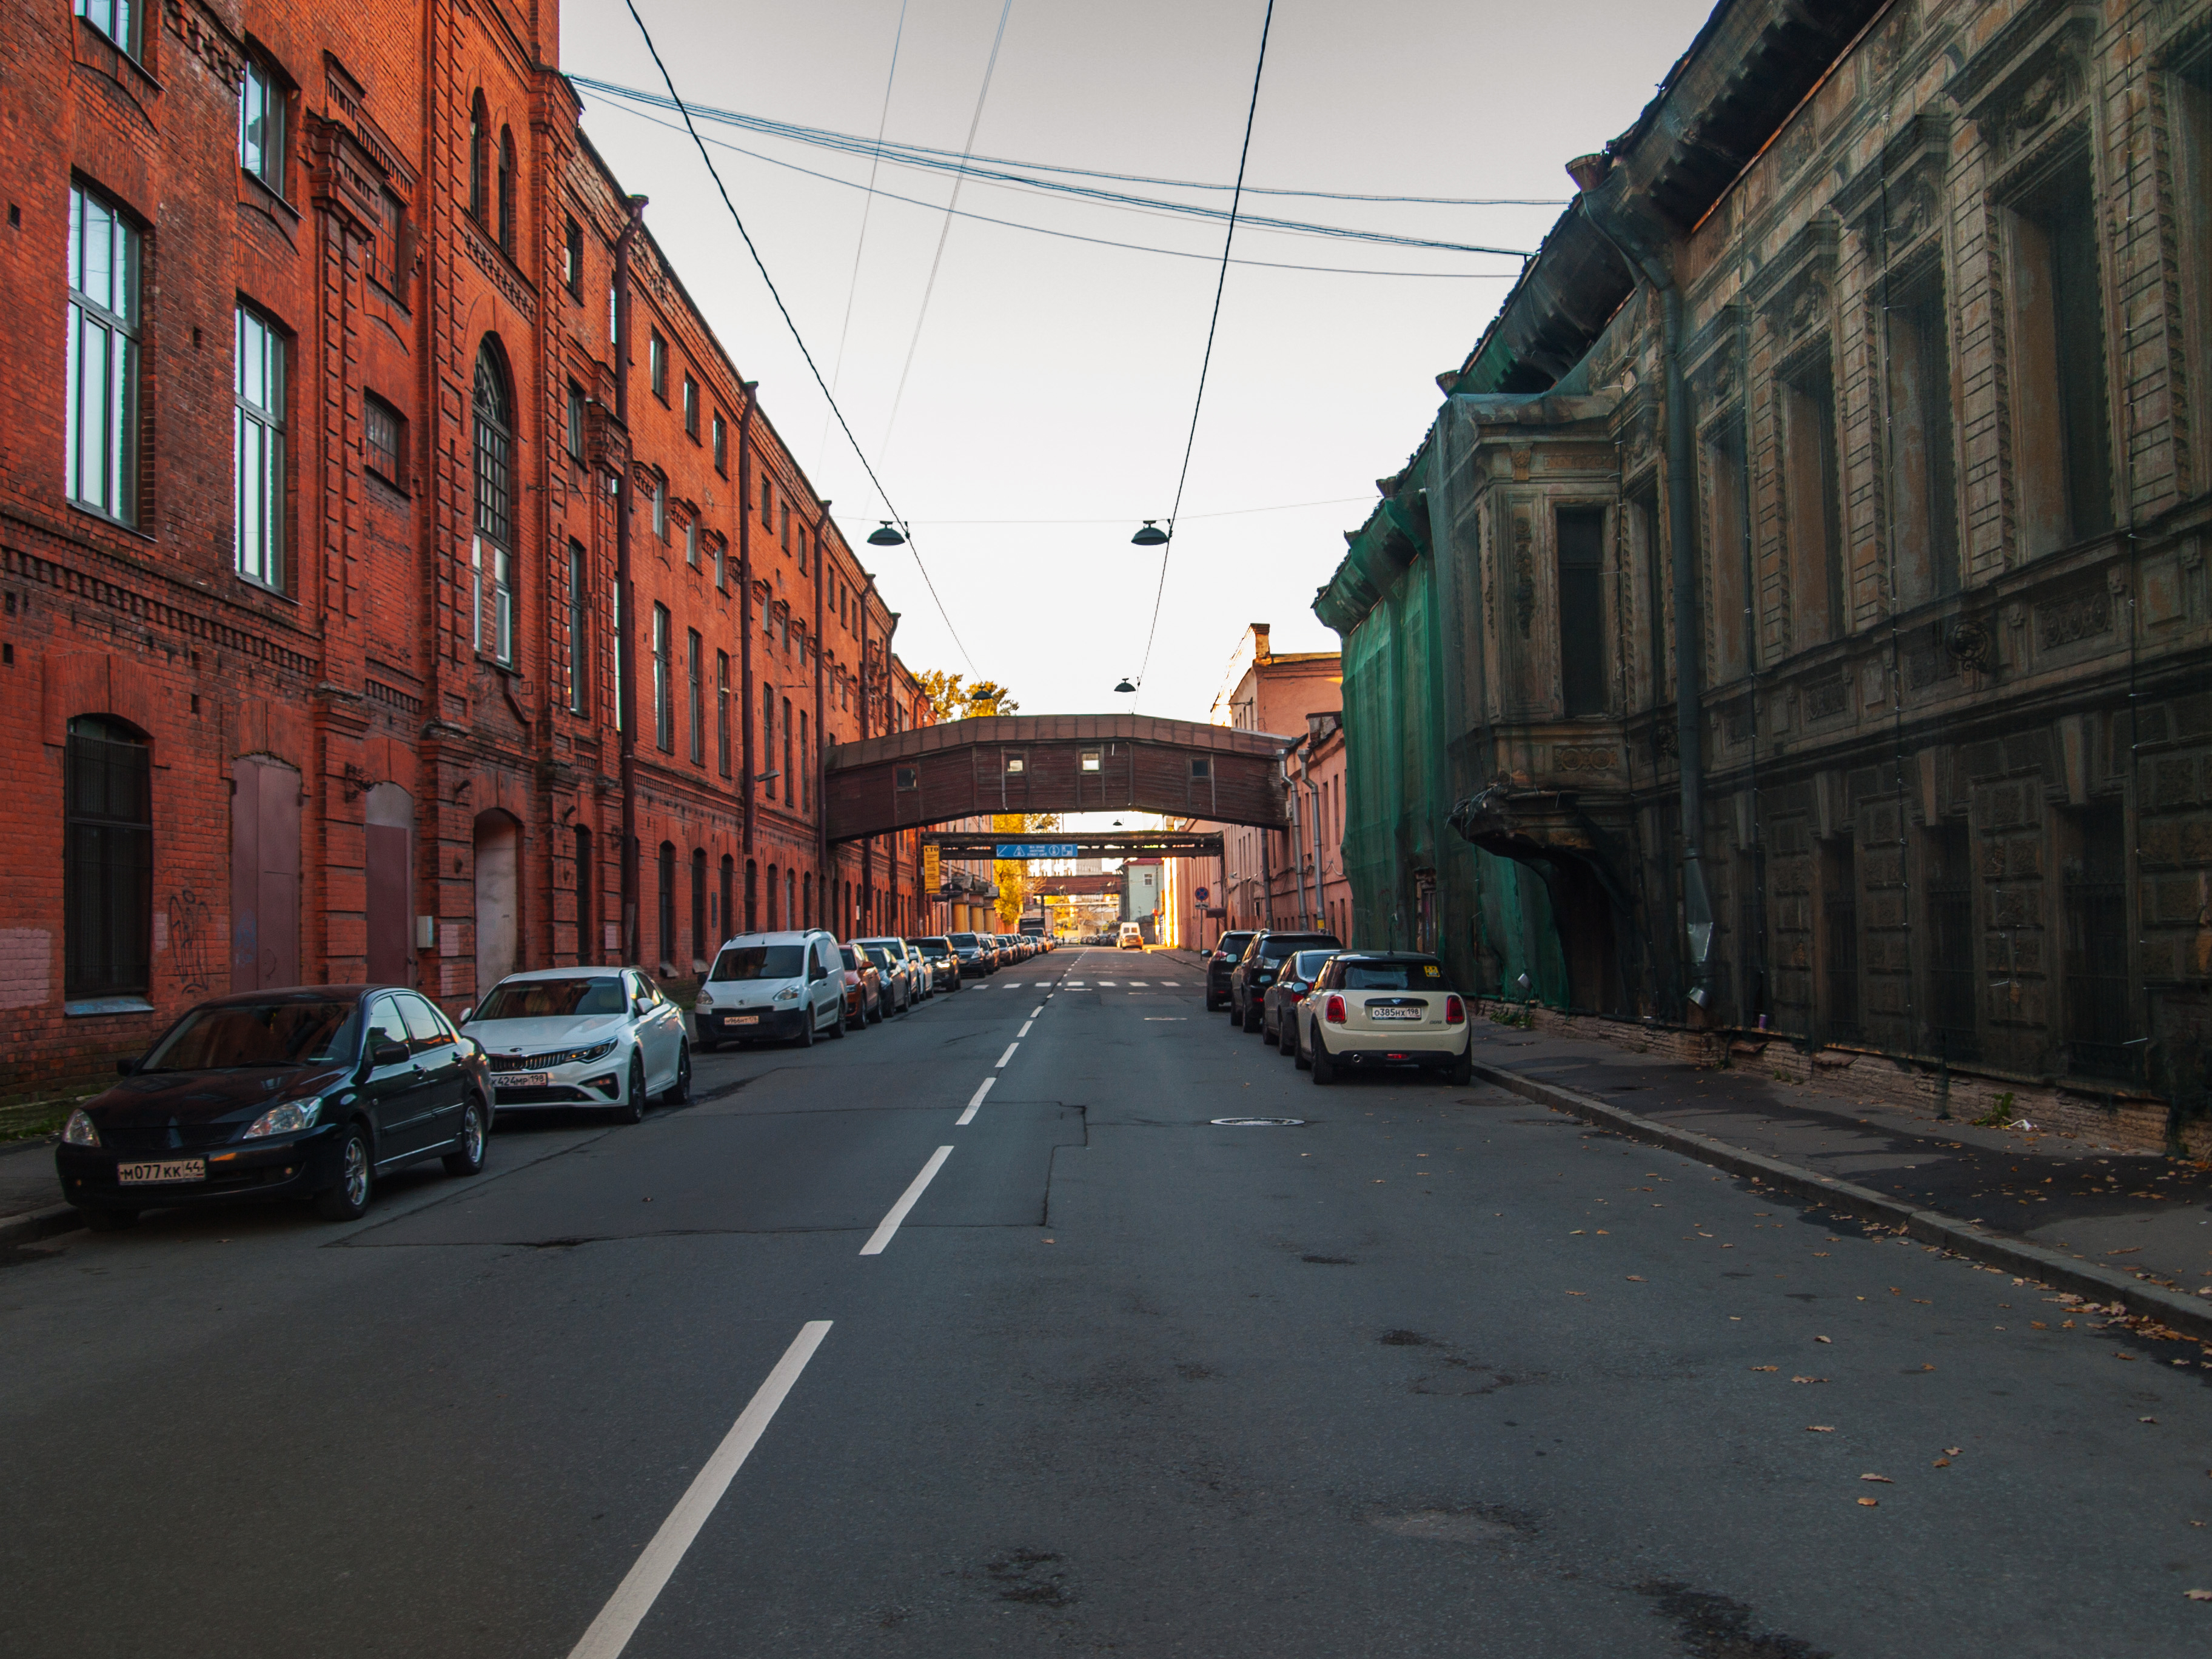
images, urban area, road, street, lane, neighbourhood, town, city, landmark, human settlement, architecture, downtown, transport, thoroughfare, infrastructure, mode of transport, asphalt, residential area, metropolitan area, building, road surface, metropolis, house, vehicle, nonbuilding structure, compact car, mixed use, alley, suburb